Wytheville Cardinals

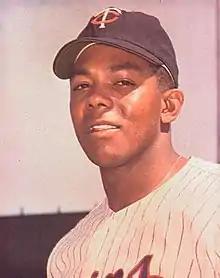
(1965) Baseball Hall of Fame member Tony Oliva, Minnesota Twins. Oliva made his professional debut with the Wytheville Twins in 1961 and won the Appalachian League batting title, hitting .410.

In 1961, the Washington major league franchise moved to become the Minnesota Twins and Wytheville remained an affiliate and became known as the "Twins," with a hall of famer on their roster. A native of Cuba, the Twins signed and assigned Baseball Hall of Fame member Tony Oliva to the Wytheville Twins in the Appalachian League. Oliva played in 64 games for Wytheville and won the league batting championship. Oliva was signed by scout Joe Cambria prior to the 1961 Appalachian League season. Oliva then used his brother Antonio’s passport to leave Cuba and became known as “Tony”, which replaced his real name of Pedro. Tony Oliva would make his major debut with the Minnesota Twins in 1962.